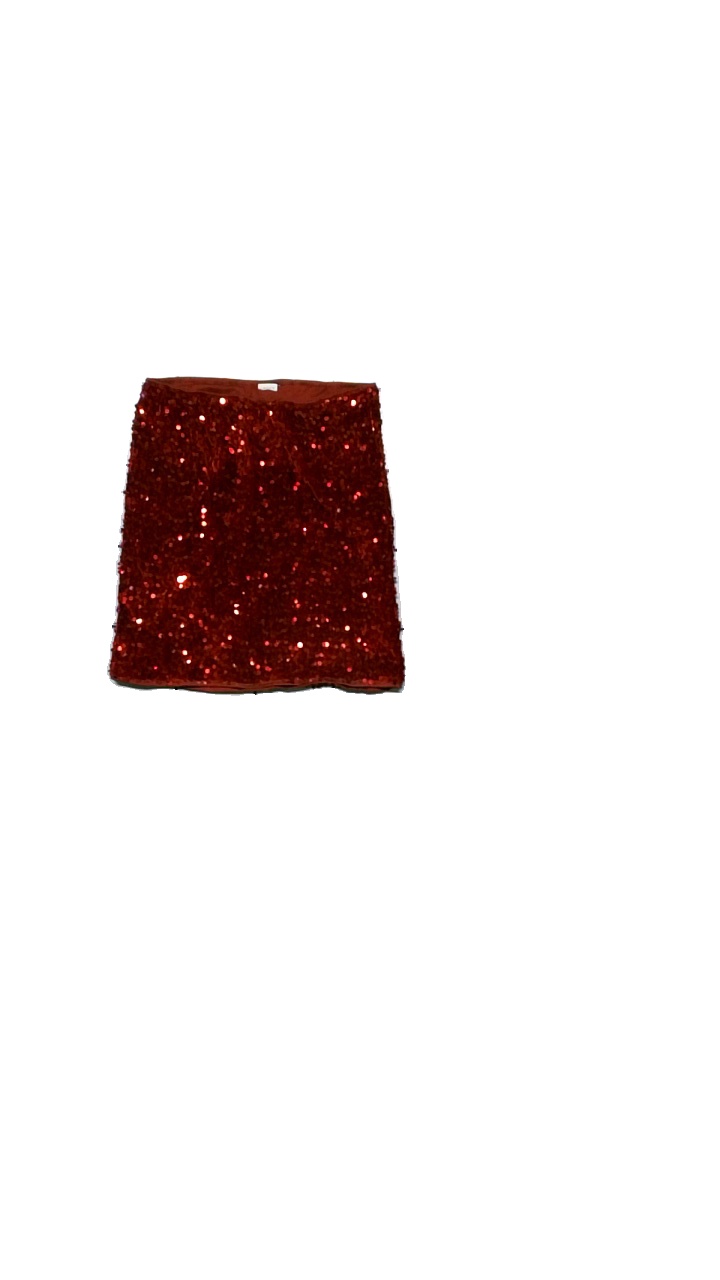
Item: Skirt (Children)
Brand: Lindex
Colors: Red
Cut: Regular
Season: All
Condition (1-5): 4
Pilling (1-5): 4
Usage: Reuse
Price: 50-100